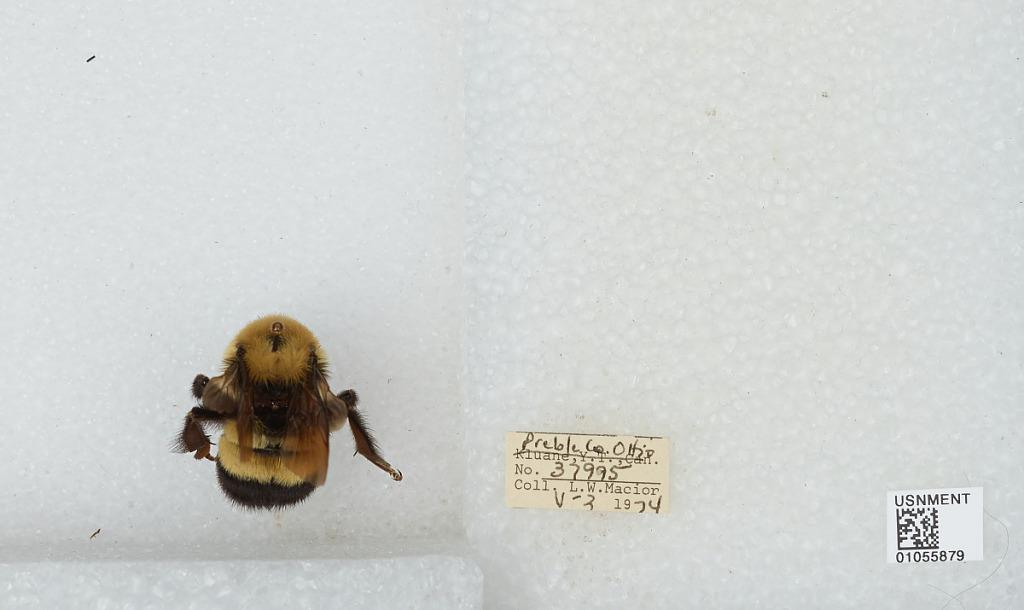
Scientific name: Bombus (Bombus) affinis Cresson
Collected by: L. Macior
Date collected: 1974-5-3
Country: United States
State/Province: Ohio
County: Preble
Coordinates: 39.7778, -84.6897